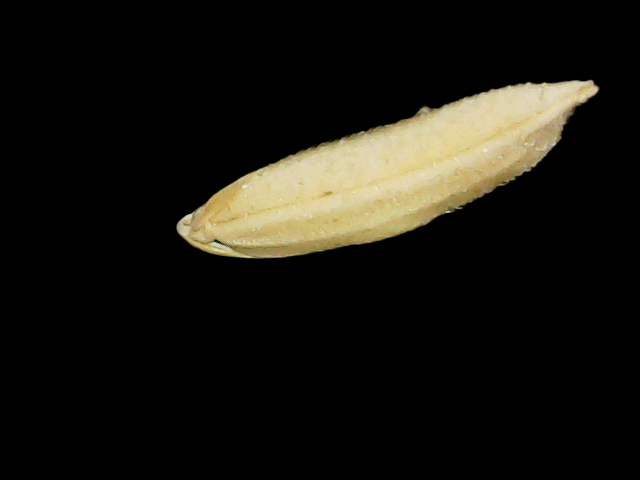
Rice variety: Binadhan19